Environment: real
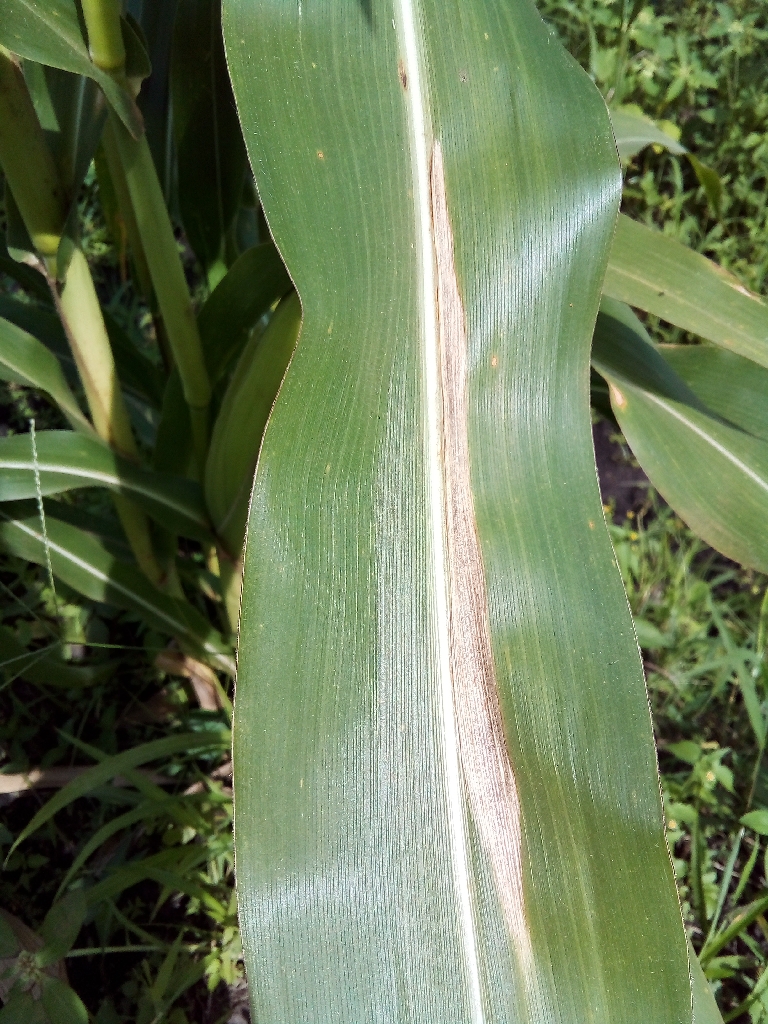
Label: northern_corn_leaf_blight